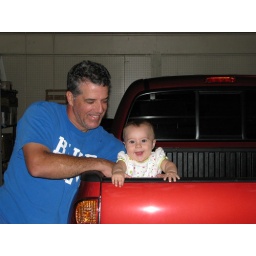
Standing up in the truck bed